Sonning Lock

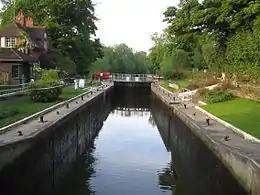
Sonning Lock from the head gates.

Sonning Lock is a lock and associated weir situated on the River Thames at the village of Sonning near Reading, Berkshire, England. The first lock was built by the Thames Navigation Commission in 1773 and it has been rebuilt three times since then. There is a weir a little upstream at the top of the island where Sonning Backwater separates from the main course of the river.